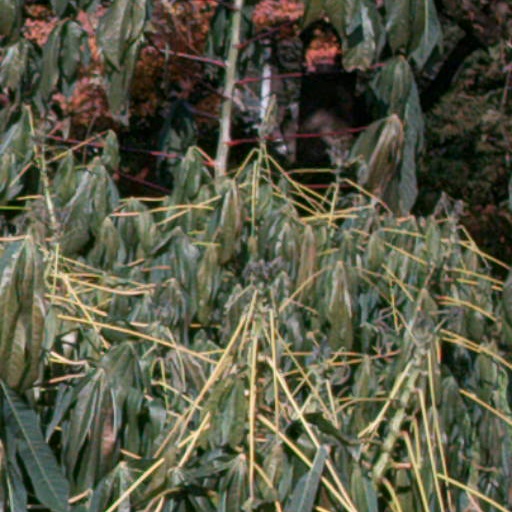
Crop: cassava